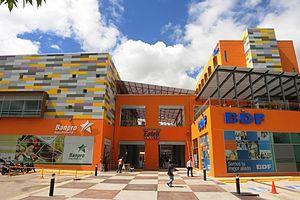
Estelí ou La Villa de San Antonio de Pavia de Estelí est une ville du Nicaragua qui a donné son nom à l'un des 15 départements du pays.